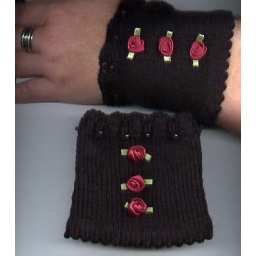
Wrist warmers in in black with red satin roses